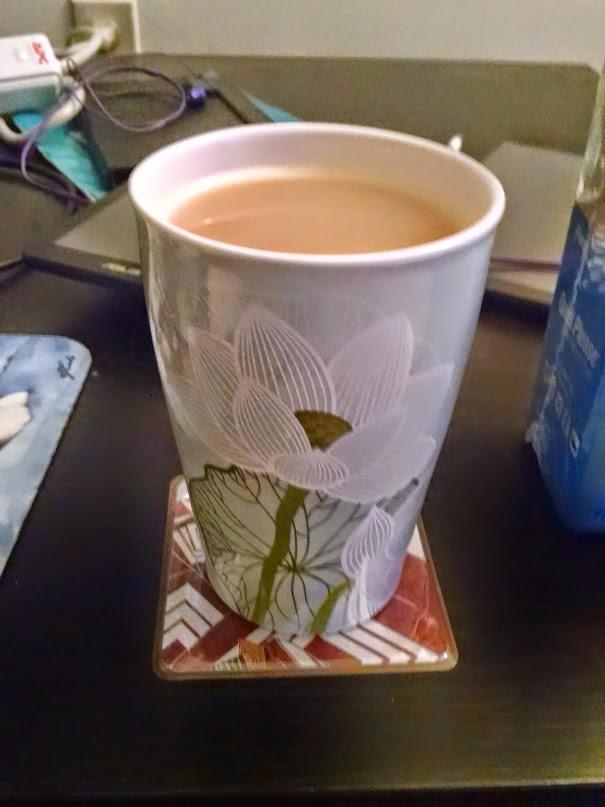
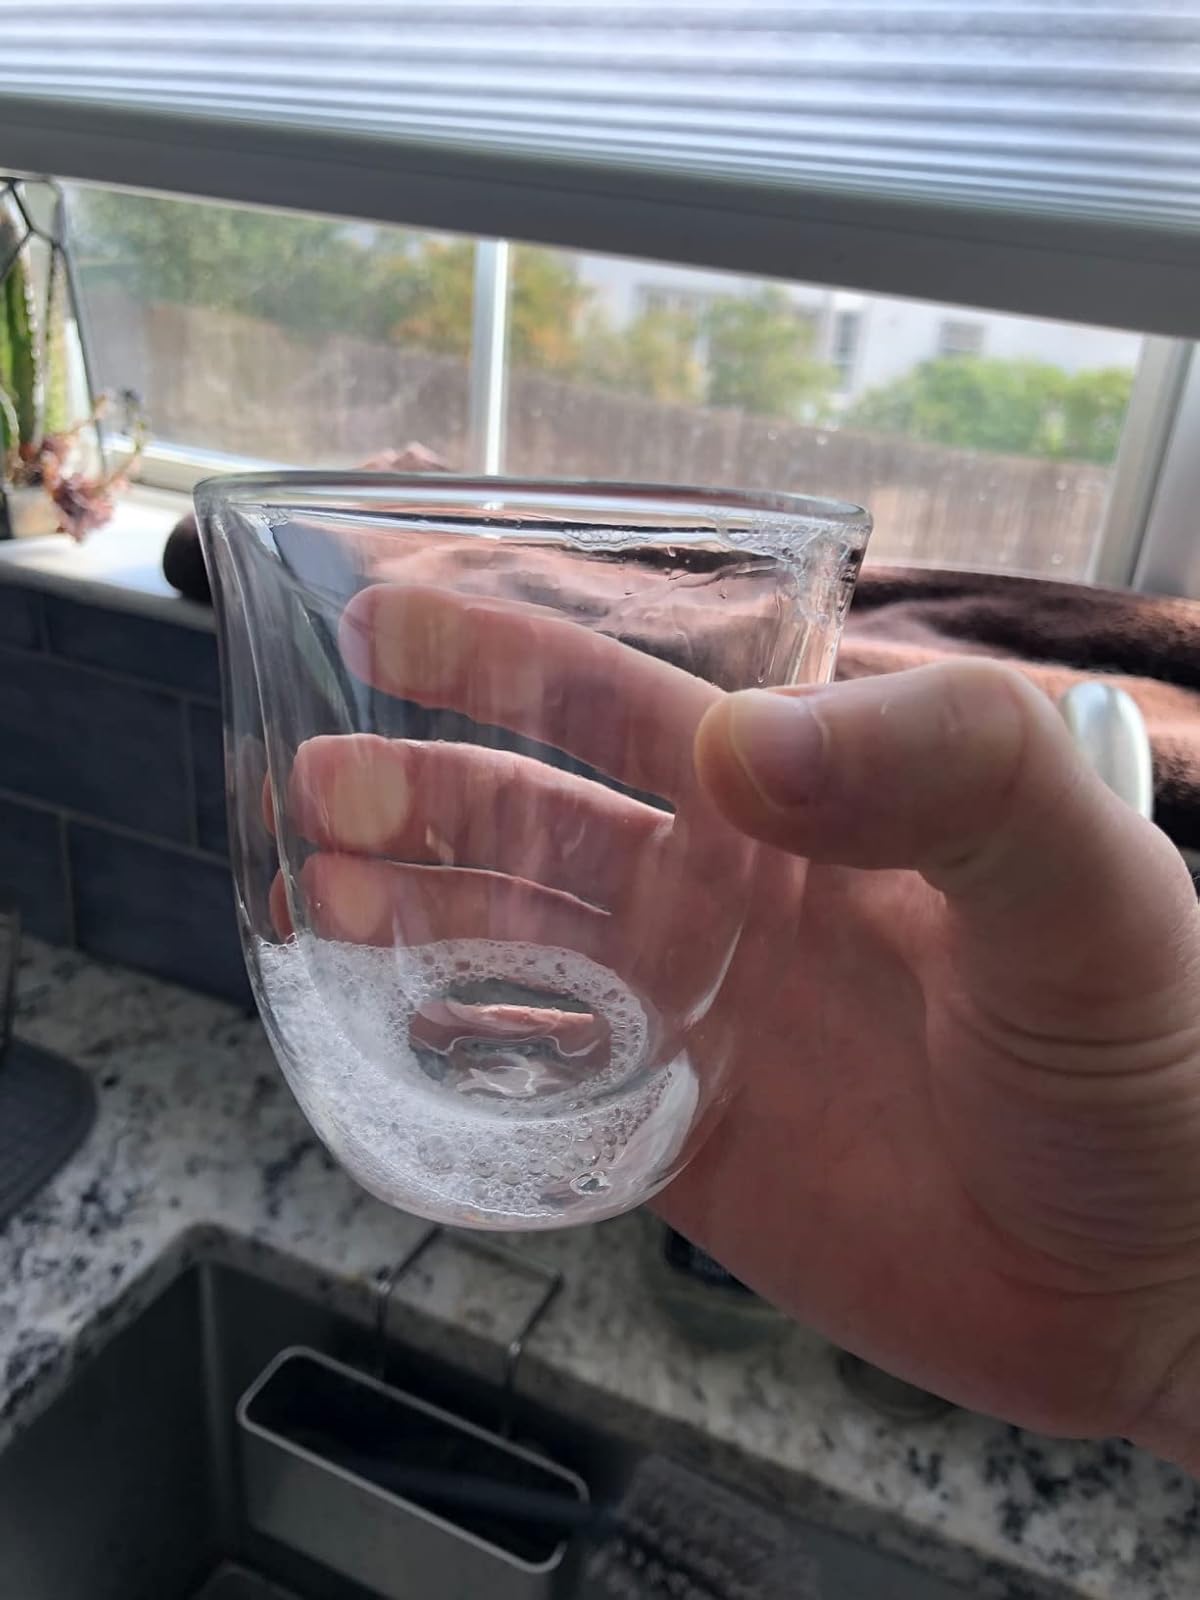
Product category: items_mug
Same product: no